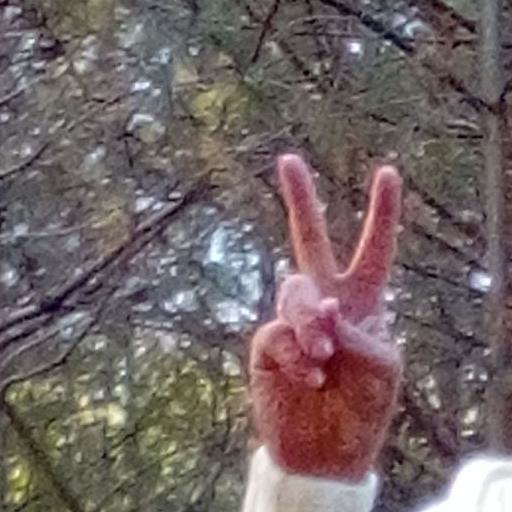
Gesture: peace